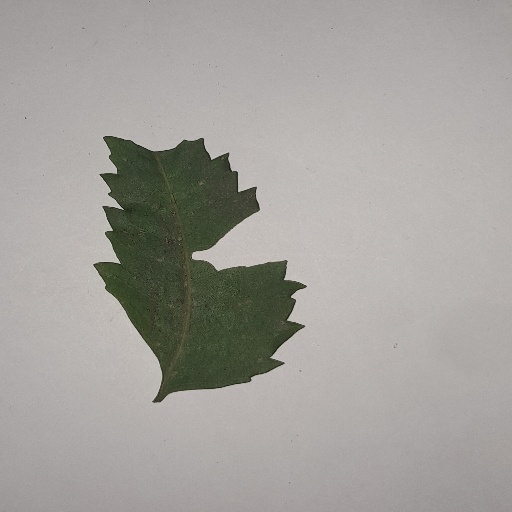
Species: Neem
Leaf condition: Shot Hole Leaf